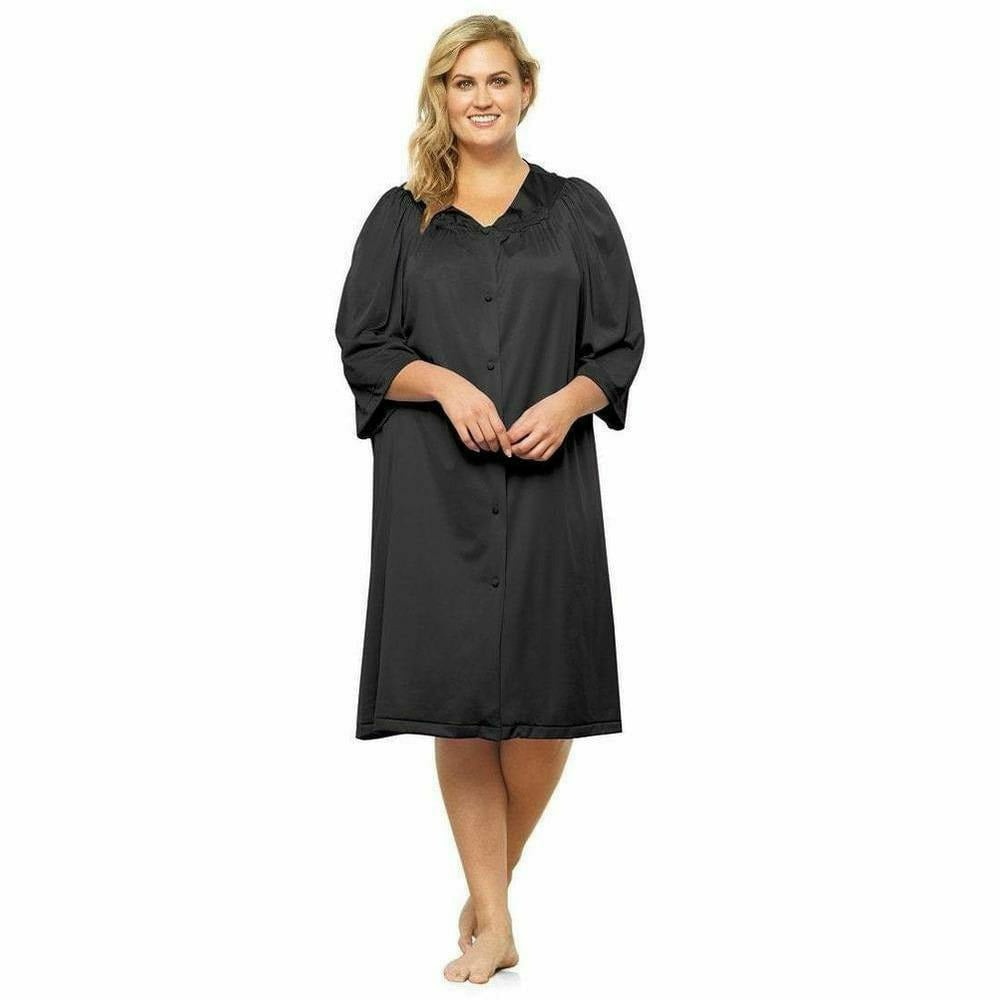
Knee Length Button Up Dressing Gown
This button front robe is made from a silky, nylon tricot-knit fabric which is as breathable as it is comfortable. It's a knee-length robe with slightly cropped sleeves for practicality - perfect to slip into first thing in the morning and wear while you're preparing breakfast. Part of the Exquisite Form Coloratura collection, this opaque nylon robe is finished with fabric-covered buttons, delicate floral embroidery at the neckline, and gathered pleat details. Knee-length button-up robe 3/4 sleeves Easy-care nylon fabric Embroidered appliqué at the neckline Fabric composition: 100% nylon (exclusive of decoration) Washing instructions: Machine-wash on cold, tumble-dry on low heat, and iron on low heat. Do not use chlorine bleach.
Brand: Exquisite Form
Category: Apparel & Accessories > Clothing > Sleepwear & Loungewear > Robes